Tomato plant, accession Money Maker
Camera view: horizontal (90 deg, fisheye); turntable rotation: 270 degrees
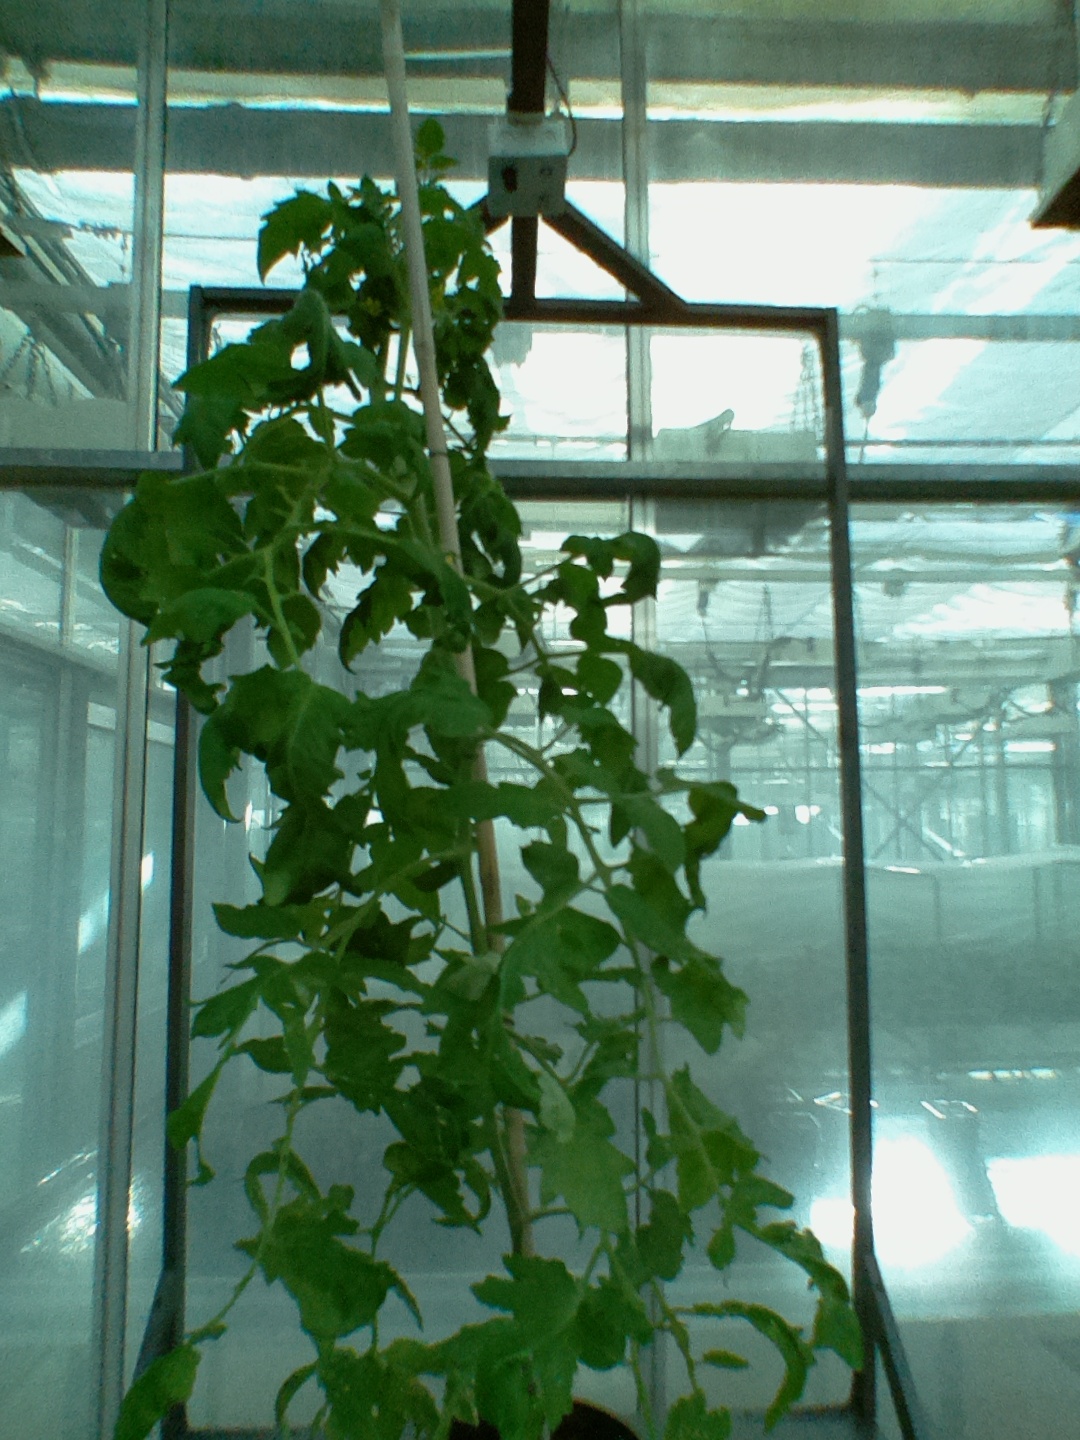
BBCH growth stage 65: Full flowering, 50%-60% of flowers open, first petals falling